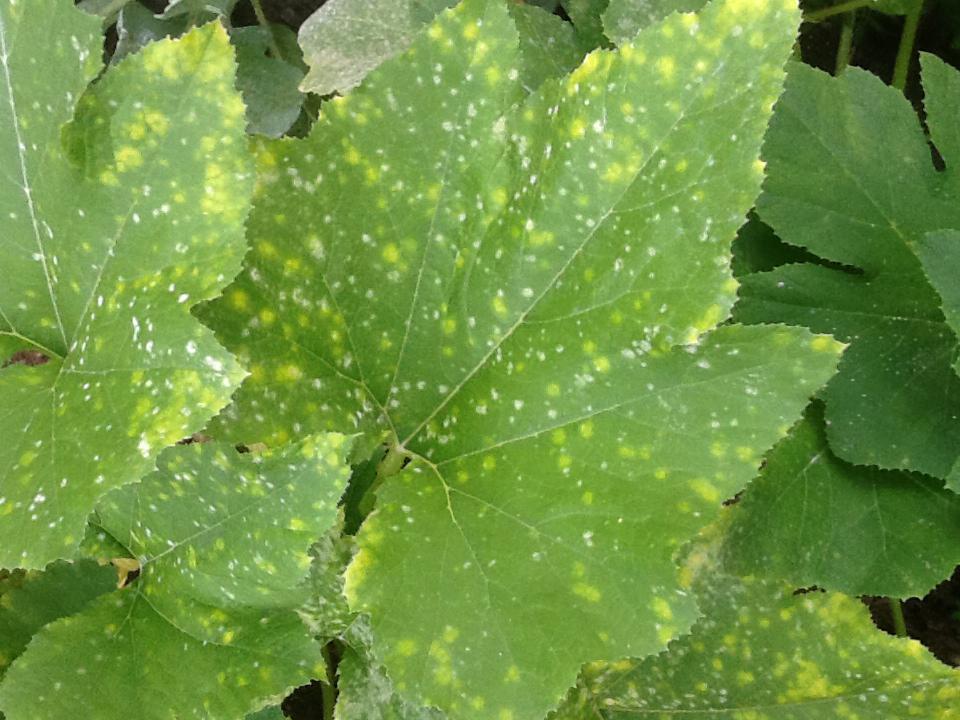
Plant: Zucchini
Disease: zucchini downy mildew